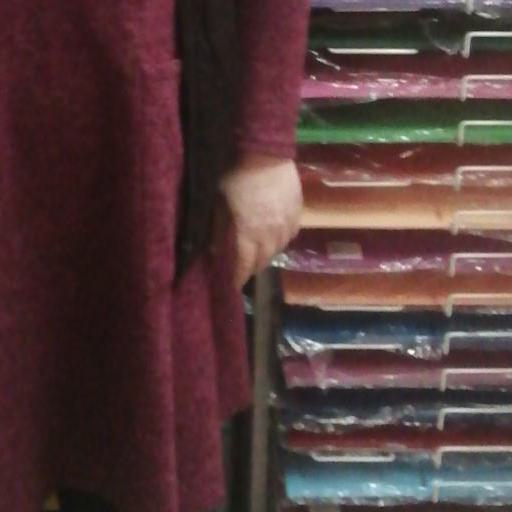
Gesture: no_gesture